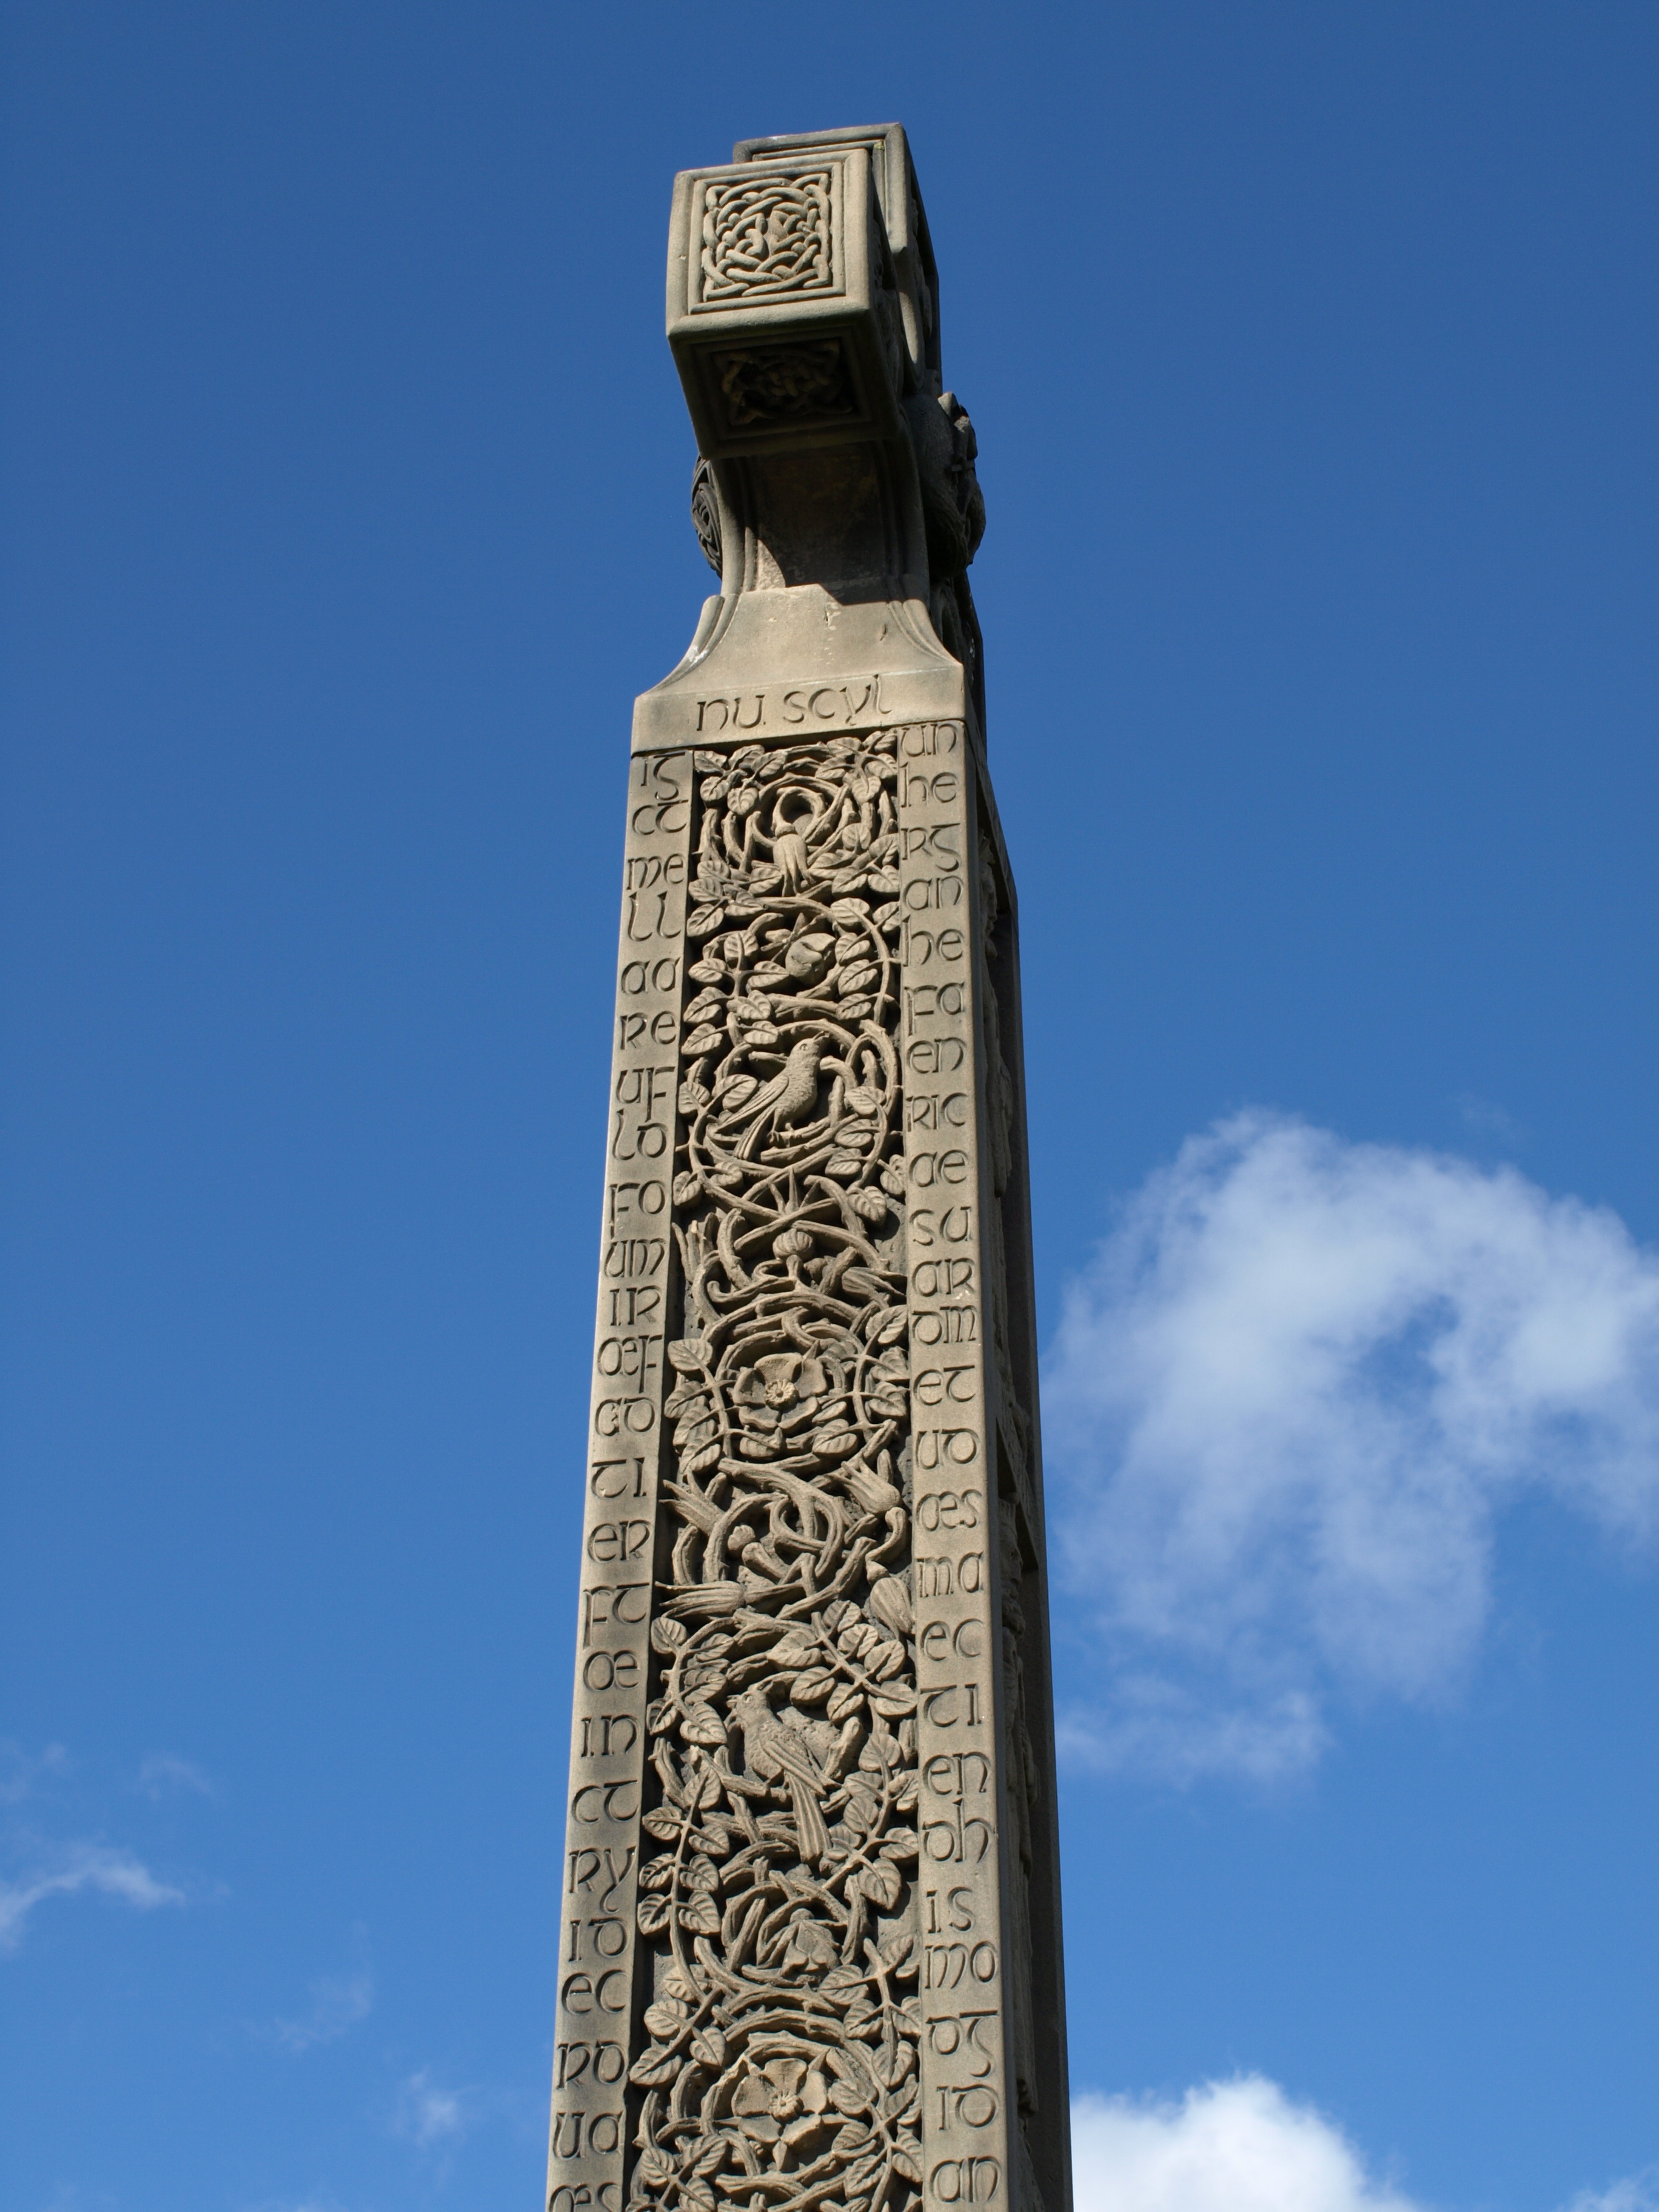
stone, monument, statue, tower, symbol, religion, ancient, landmark, blue, church, historic, cross, cemetery, christian, celtic cross, sculpture, religious, memorial, graveyard, medieval, gravestone, obelisk, culture, christianity, ireland, historical, monolith, irish, celtic